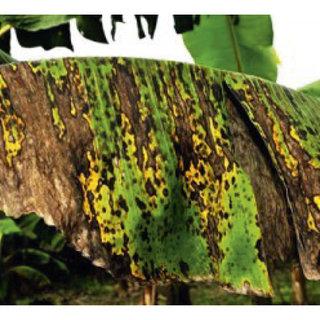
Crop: unknown
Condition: banana_banana_black_streak_banana_black_sigatoka_()